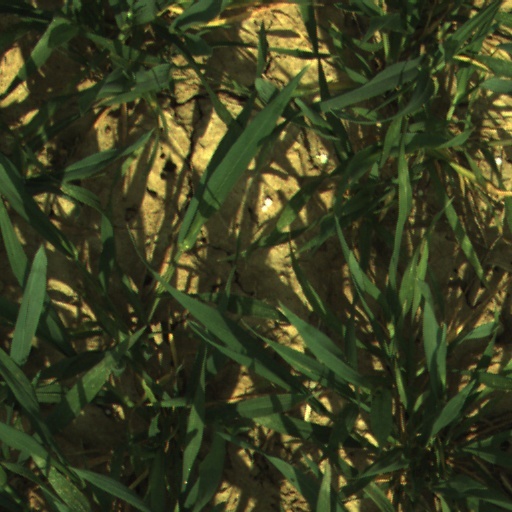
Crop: wheat